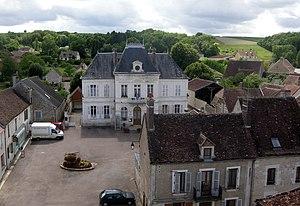
Mairie vue du clocher
Chichée est une commune française située dans le département de l'Yonne en région Bourgogne-Franche-Comté.